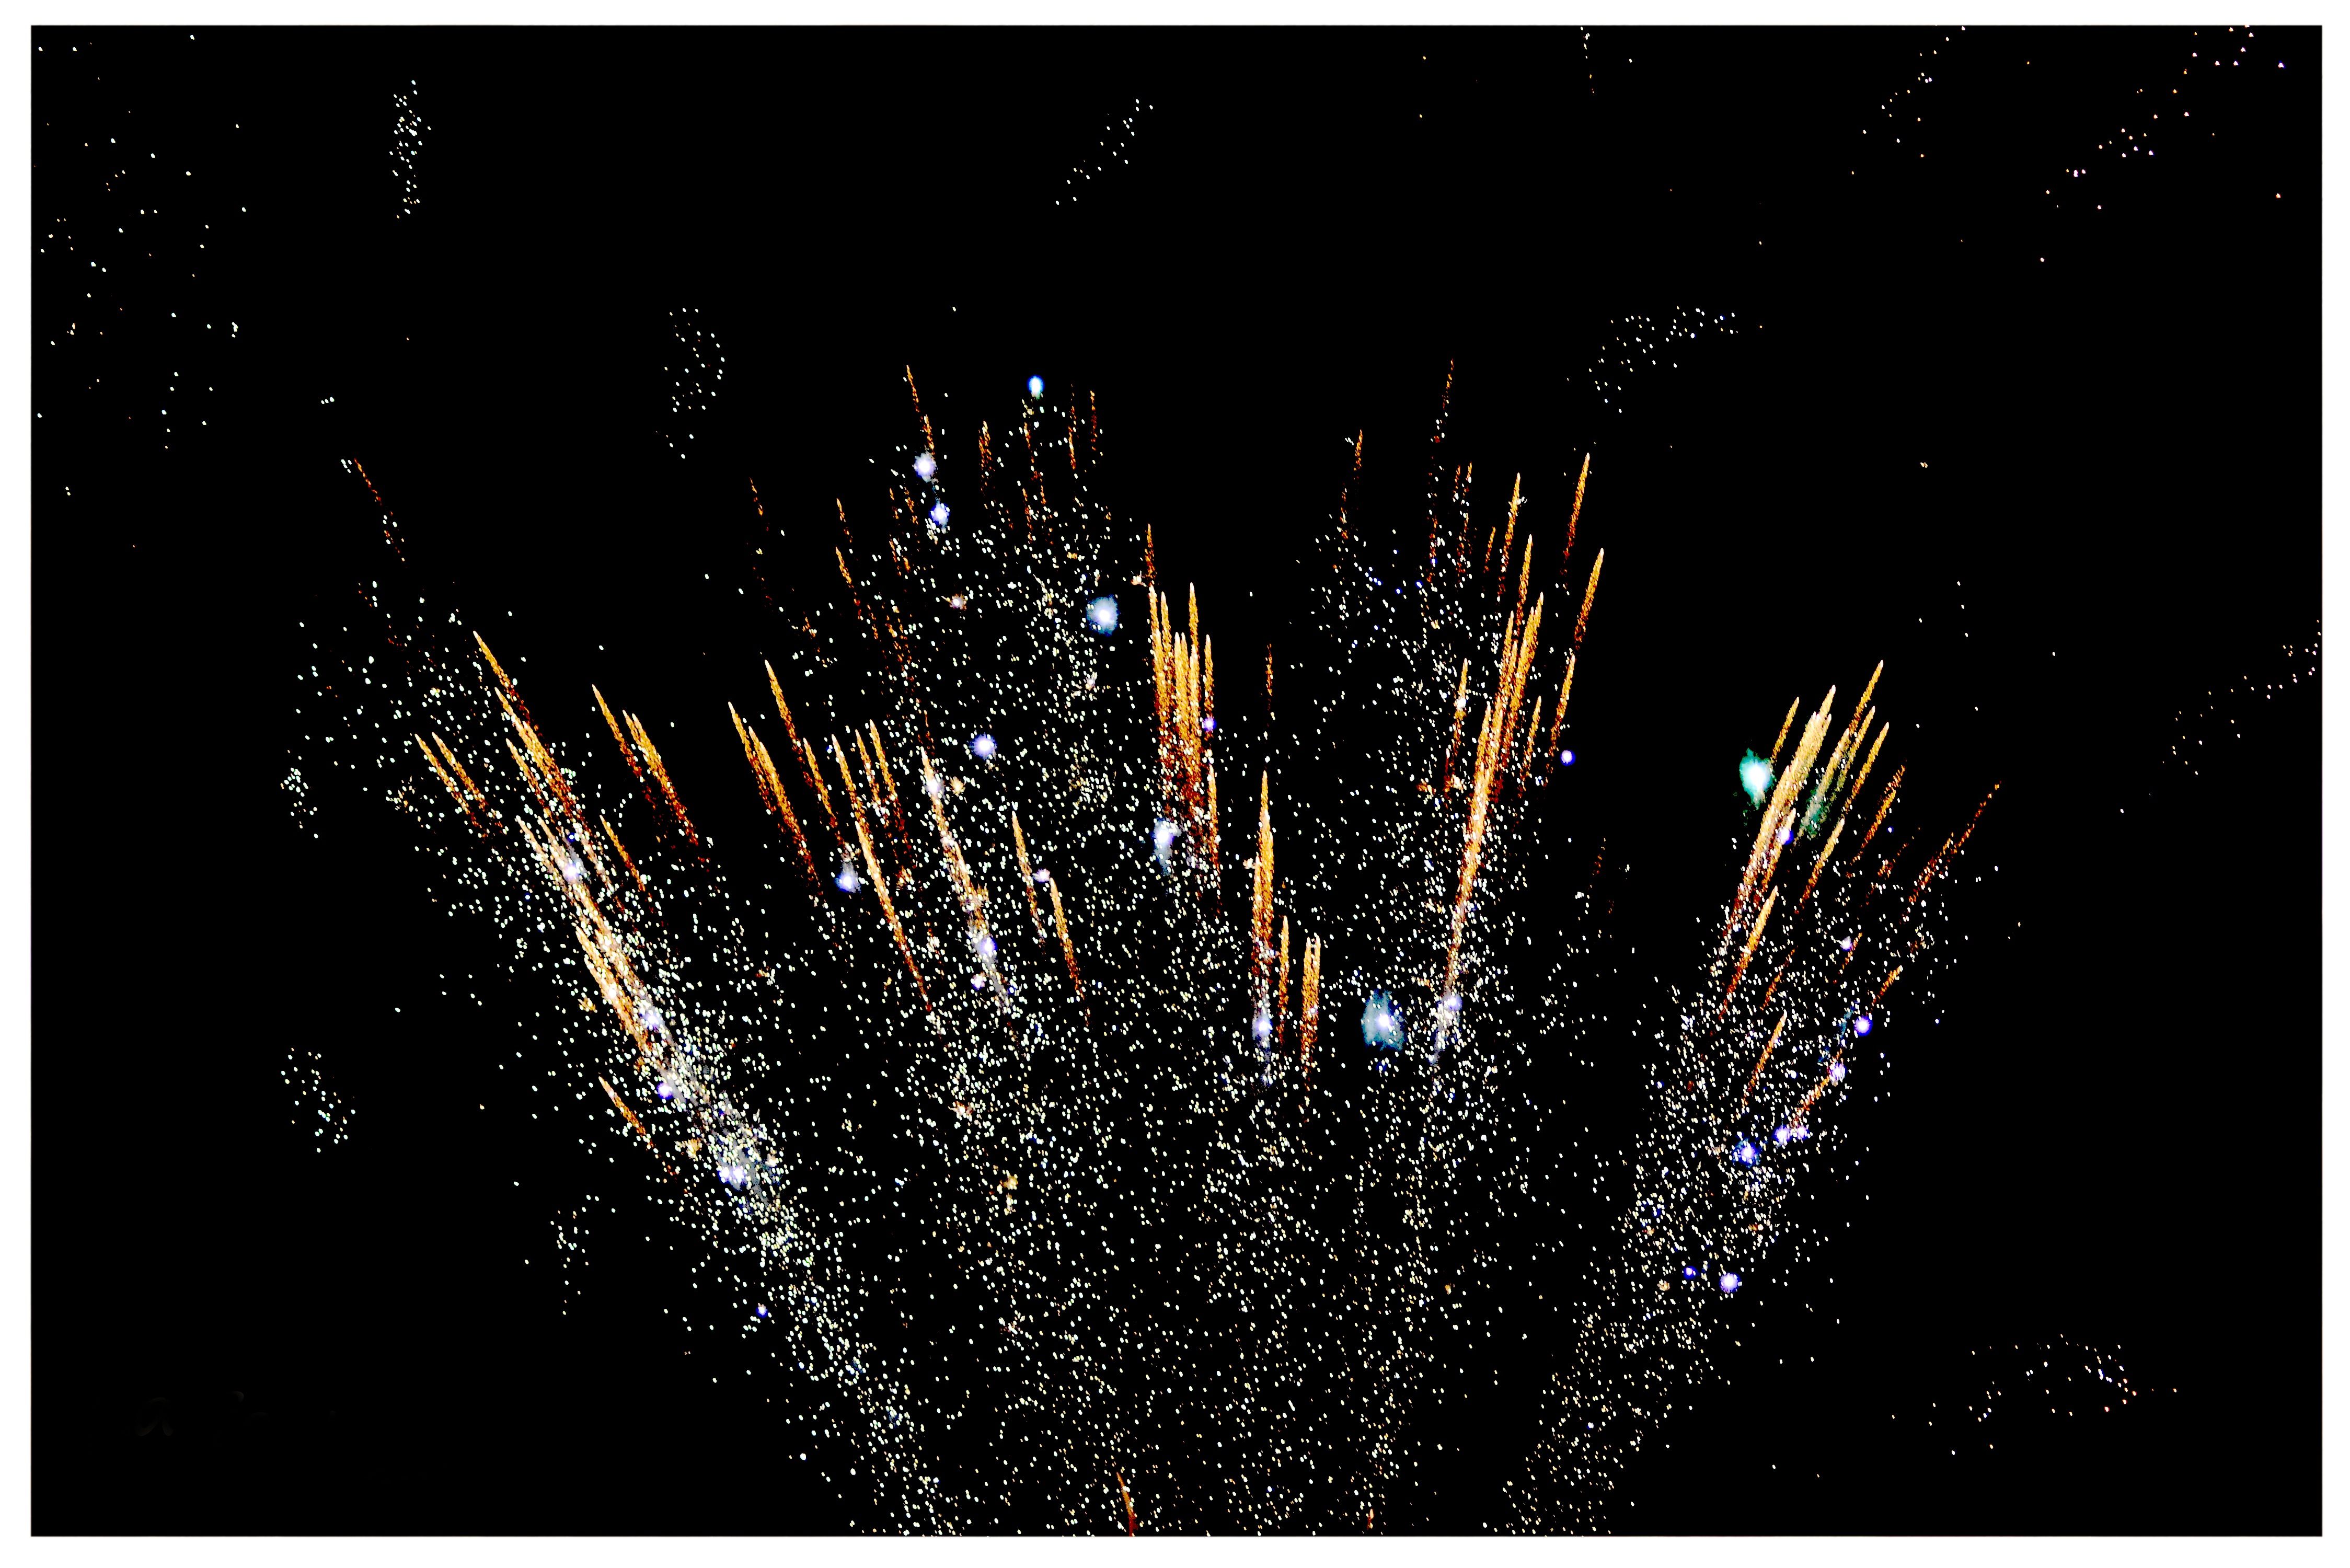
sky, night, summer, recreation, celebration, glow, black, night sky, explosion, cracker, font, festival, fireworks, illustration, text, event, firecracker, activities, boom, bang, dotted, city event, outdoor recreation